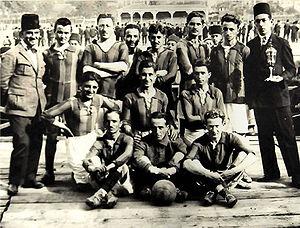
Le football dans l'Empire ottoman était le sport le plus populaire et dont la pratique est la plus répandue.
La section football du Galatasaray Spor Kulübü, couramment appelé Galatasaray est un club turc basé à Istanbul évoluant en Sportoto Süper Lig. Galatasaray fut fondé le 1ᵉʳ octobre 1905 par Ali Sami Yen et ses amis, des étudiants du lycée de Galatasaray, à Istanbul. Ses couleurs sont le rouge et le jaune, son symbole est le lion et son surnom Cimbom. Le club joue ses matchs à domicile au Türk Telekom Stadyumu et s'entraîne au camp d'entraînement Metin Oktay, possession de Galatasaray.